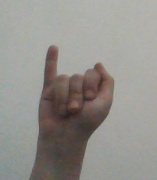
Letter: meem